Patrícia Pillar

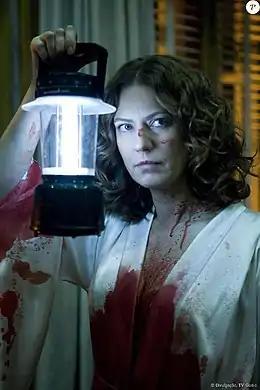
Patricia Pillar as Flora in the 2008 soap opera A Favorita.

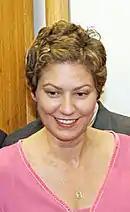
Pillar in 2003

In 2005, Pillar debuted as a director. Her first film was a documentary about the Brazilian singer Waldick Soriano and it was titled "Waldick - Sempre No Meu Coração" (which means, in Portuguese, "Waldick - Always In My Heart").